Long gun

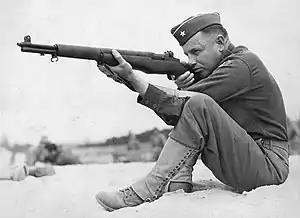

The actual length of the barrels of a long gun is subject to various laws in many jurisdictions, mainly concerning minimum length, sometimes as measured in a specific position or configuration. The National Firearms Act in the United States sets a minimum length of for rifle barrels and for shotgun barrels. Canada sets a minimum of for either. In addition, Canada sets a minimum fireable length for long guns with detachable or folding stocks . In the United States, the minimum length for long guns with detachable or folding stocks is with the stock in the extended position.